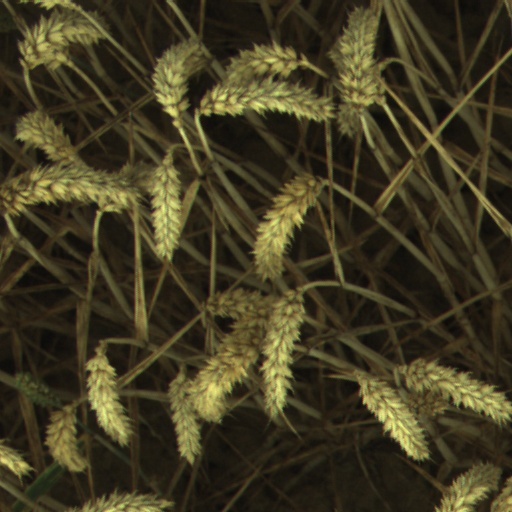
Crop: wheat